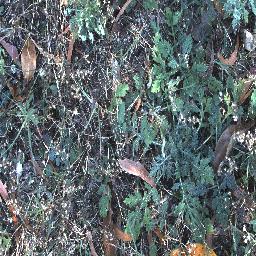
Label: parthenium